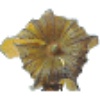
Label: physalis_with_husk